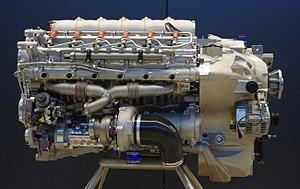
Moteur RED A03 V-12 vue laterale Español: Motor RED A03 V-12 vista lateral
Yakovlev Yak-152 est un avion d'entraînement militaire russe.